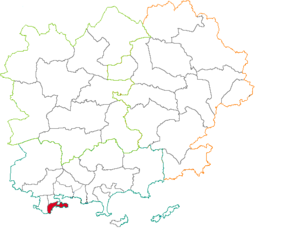
Situation du canton dans la département du Var (83), France
Le canton de Saint-Mandrier-sur-Mer est une division administrative française située dans le département du Var et la région Provence-Alpes-Côte d'Azur.